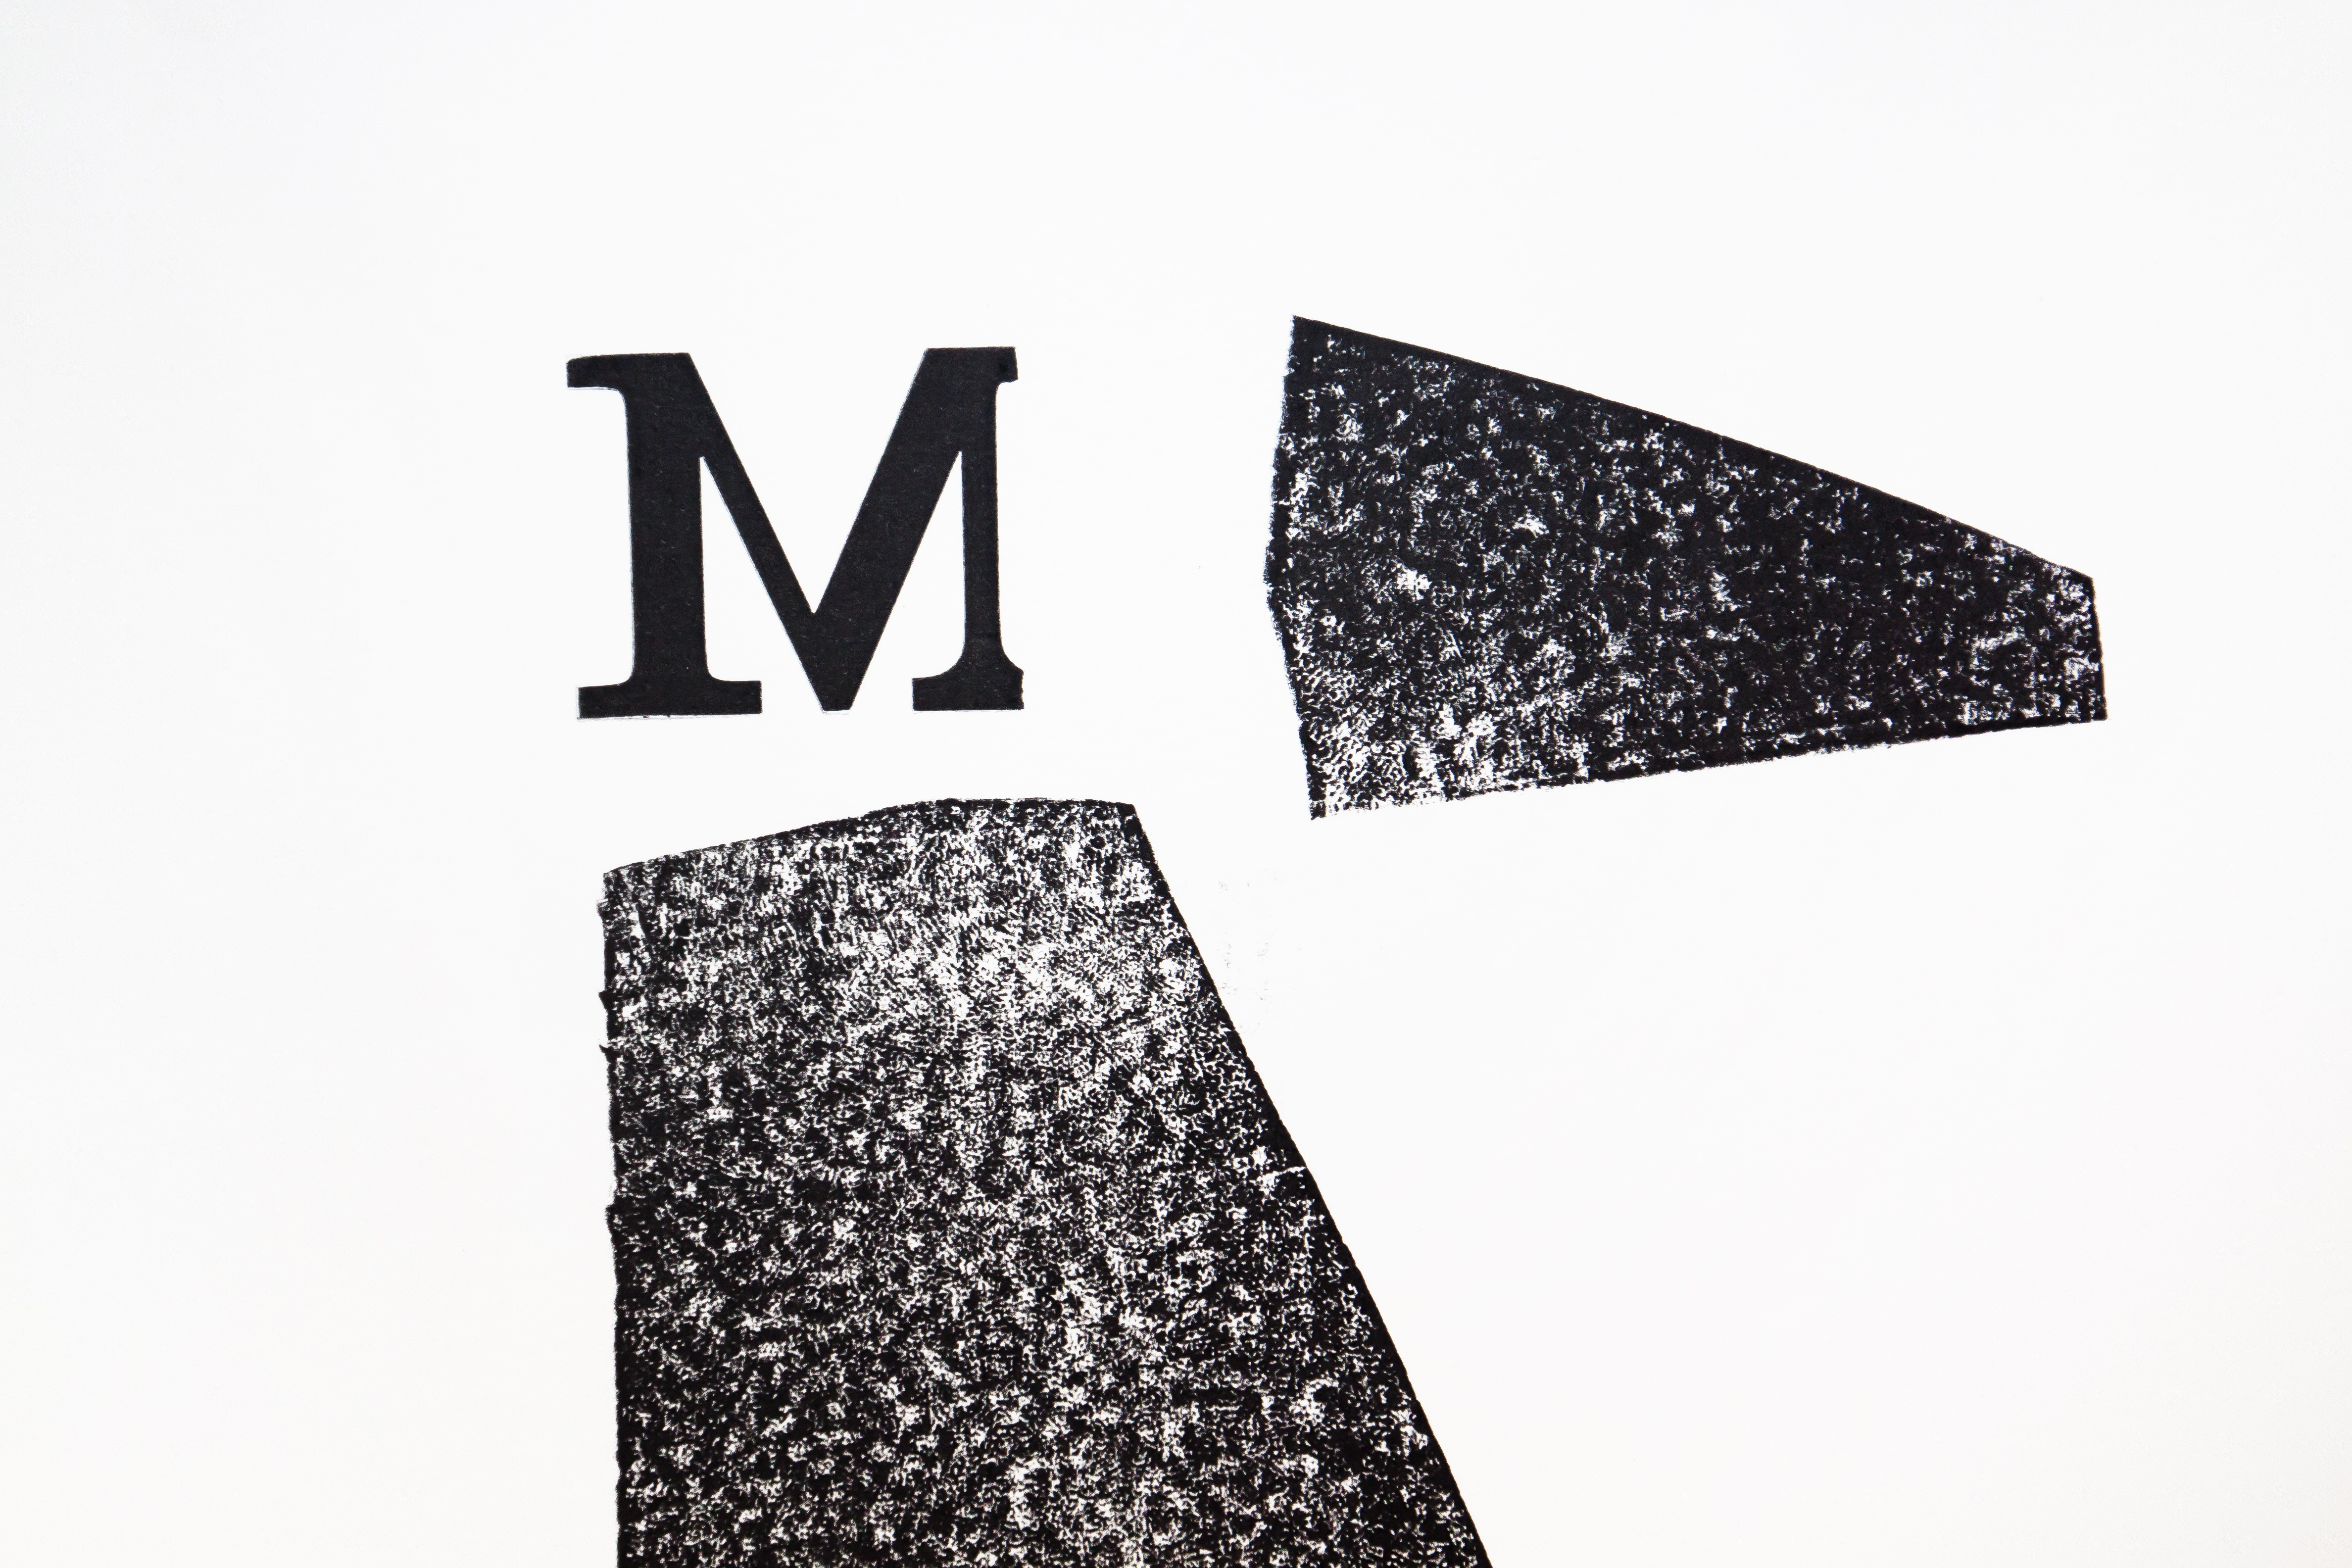
pattern, line, letter, black, brand, font, m, illustration, design, logo, commercial, shape, graphic design, lead set, johannes gutenberg, surfaces, book printing, hand set, font composing room, pinch edges